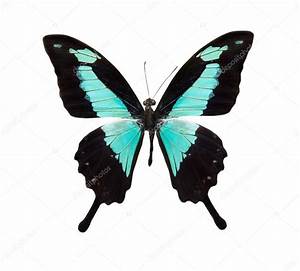
Label: butterfly